Sleepy Hollow Cemetery

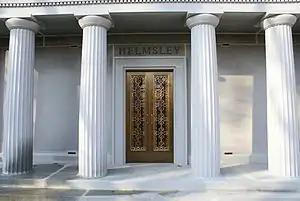
Helmsley mausoleum

The Helmsley mausoleum, final resting place of Harry and Leona Helmsley, features a window showing the skyline of Manhattan in stained glass. It was built by Mrs. Helmsley at a cost of $1.4 million in 2007. She had her husband's body moved from its resting place in Woodlawn Cemetery (Bronx, New York) to the new mausoleum.